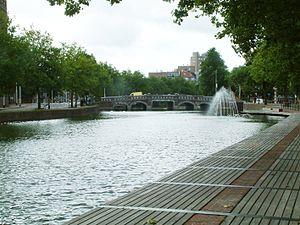
Les ponts sur la Rotte sont situés tout au long de la rivière de la Hollande-Méridionale, la Rotte, de la ville de Hollevoeterbrug à la Nouvelle Meuse à Rotterdam, en passant par la ville de Moerkapelle. Cette voie d'eau est navigable sur tout son parcours.